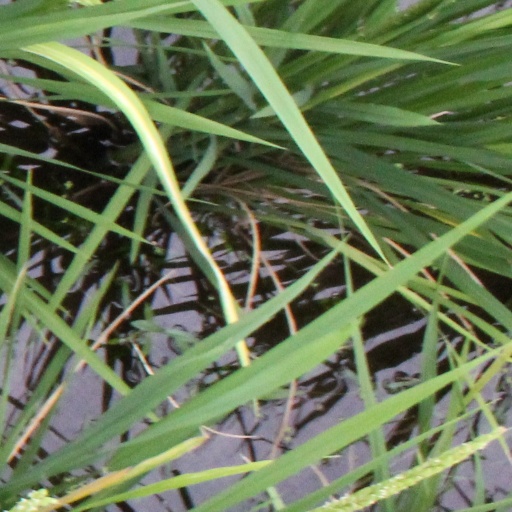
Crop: rice